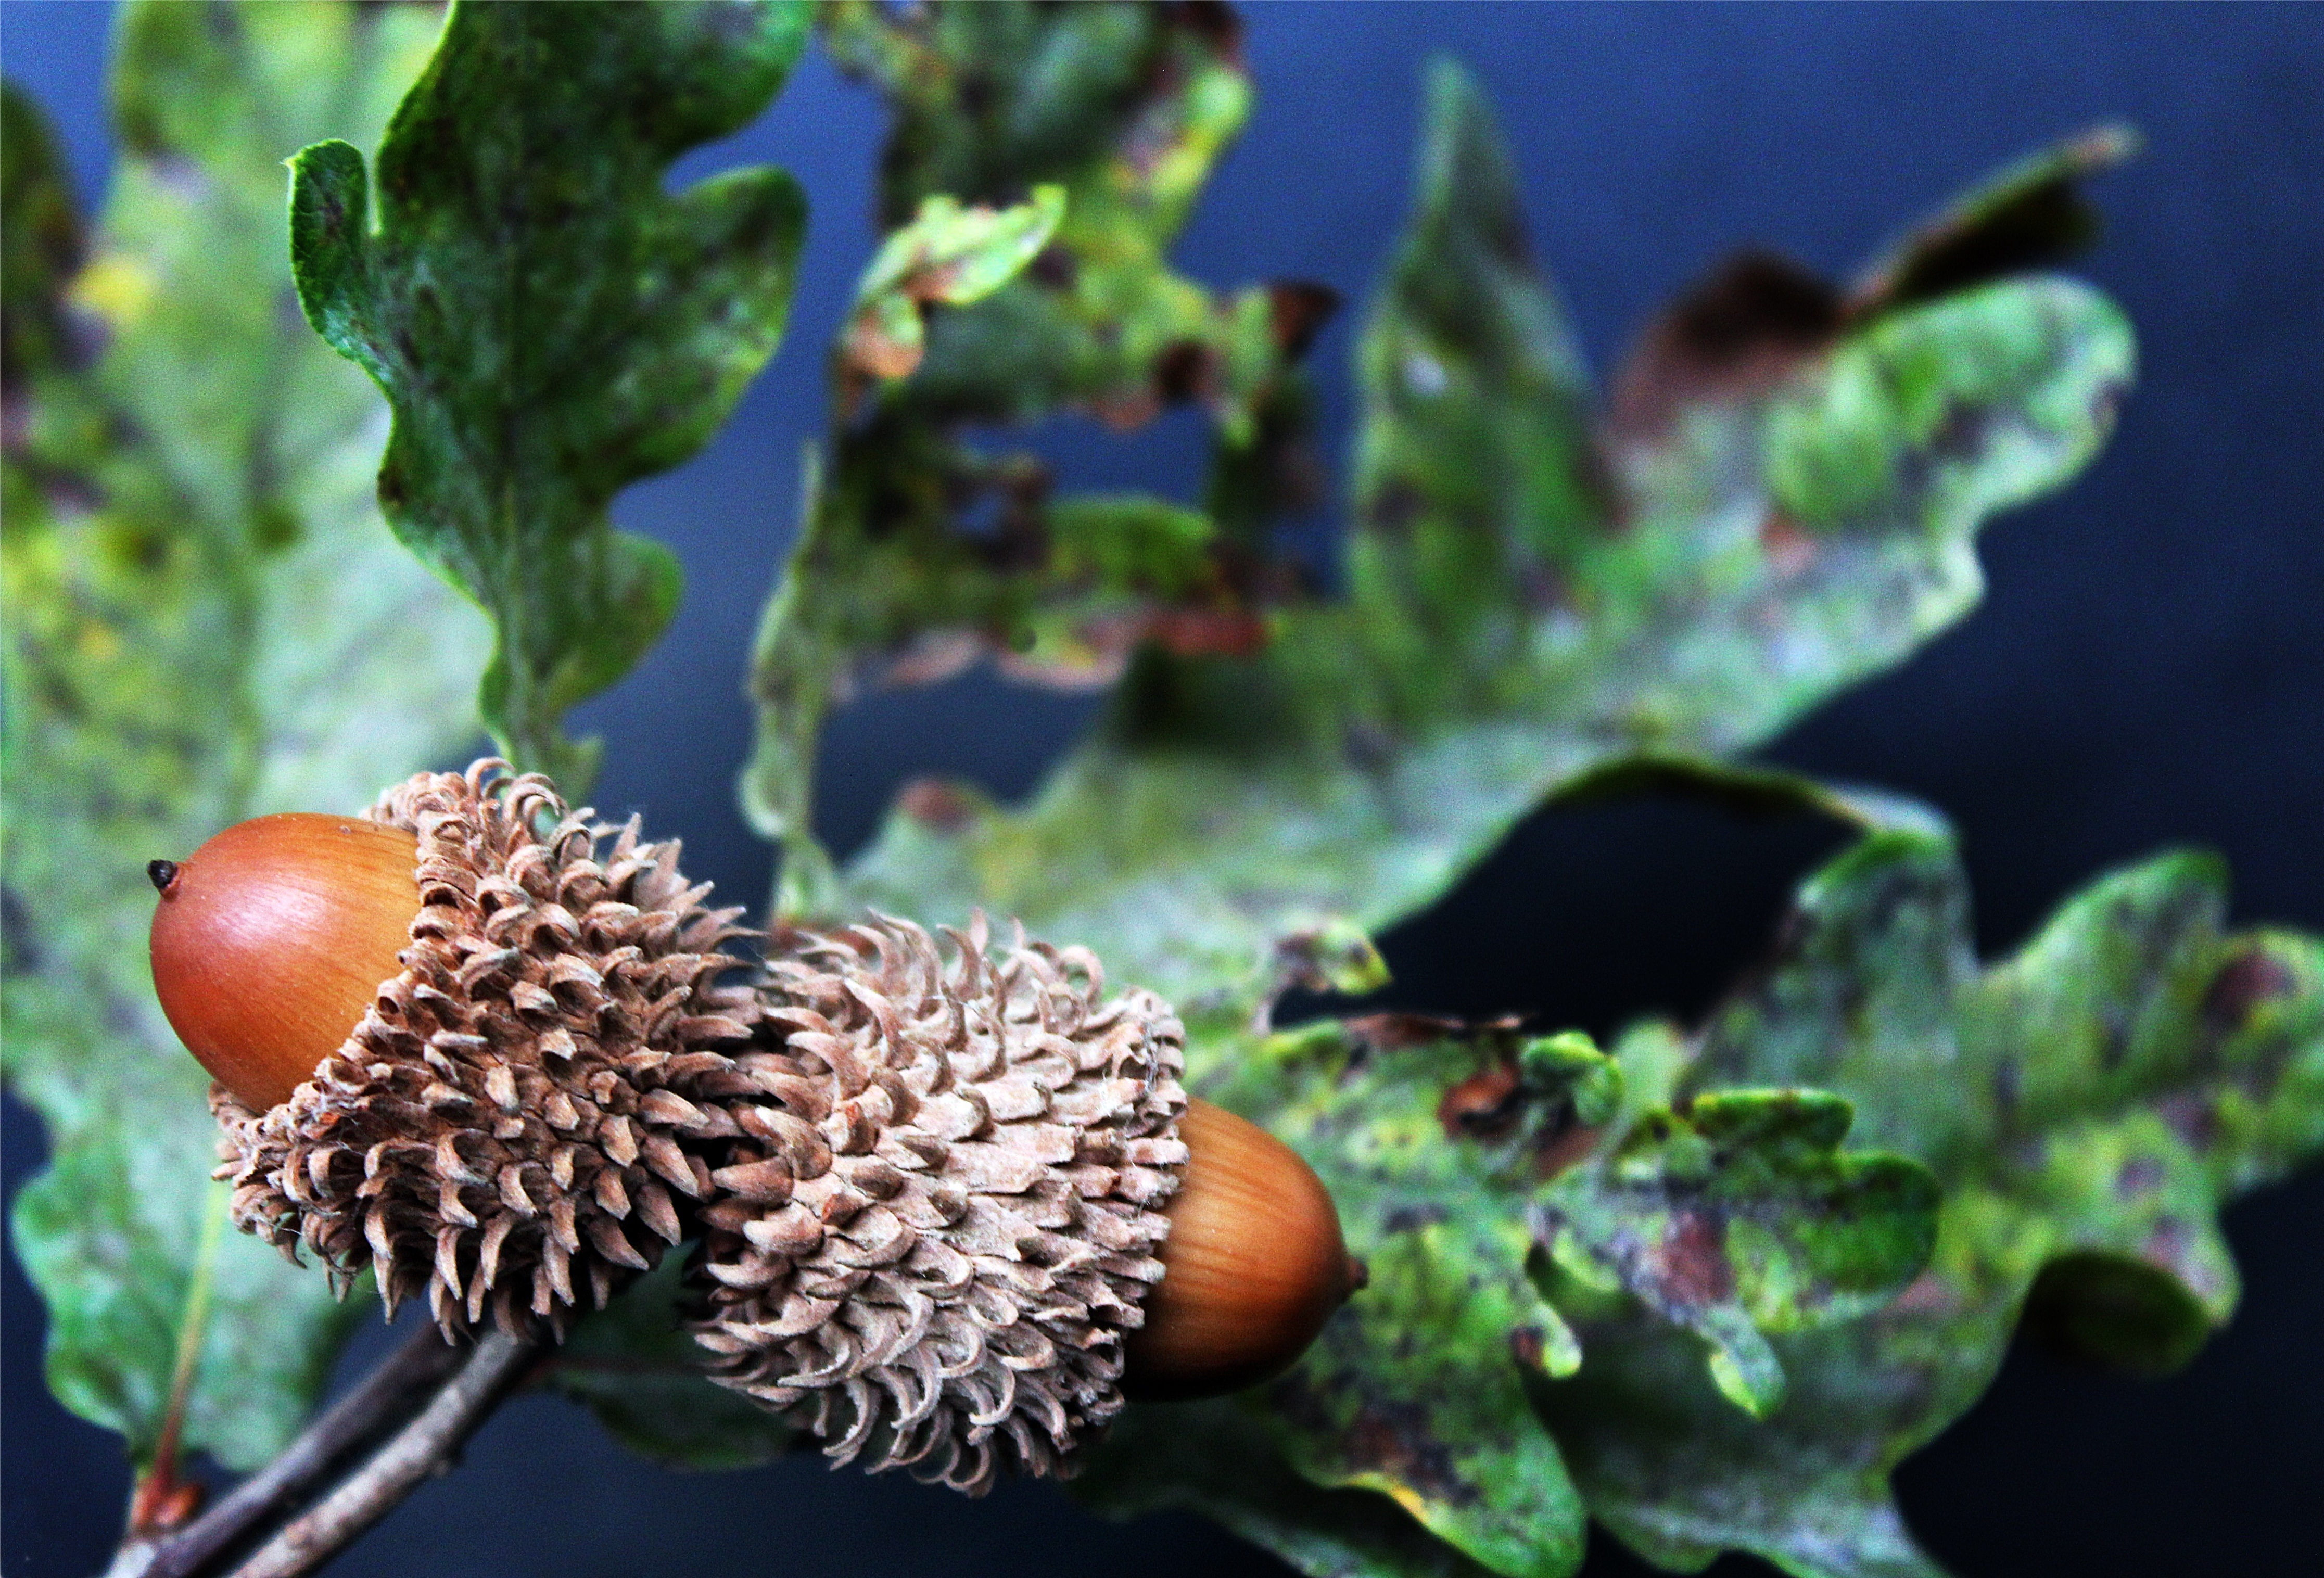
nature, forest, branch, food, produce, biology, autumn, fish, fauna, aquarium, acorns, tree fruit, oak fruit, macro photography, marine biology, pomacentridae